Sky position (RA, Dec in degrees): 333.371, 0.1657
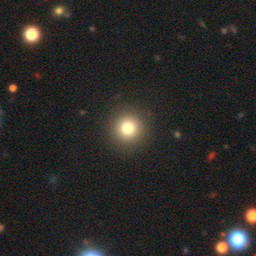
Galaxy morphology: Round Smooth Galaxies